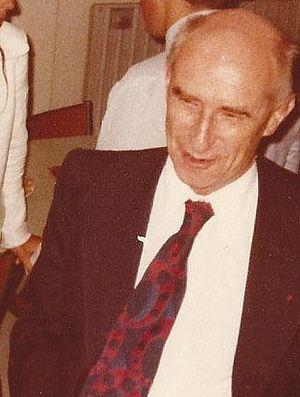
Jean-Marie Pérès à la Station Marine d'Endoume lors d'une soutenance de thèse
Léon Joseph Jean Marie Pérès, né à Montpellier le 8 octobre 1915 et mort à Marseille le 9 mars 1998, est un zoologue terrestre qui devint zoologue, puis écologiste marin et enfin océanographe biologiste.